Origin of the Albanians

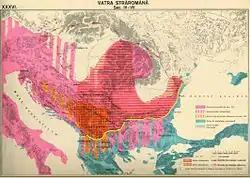
Map made by Romanian scholarship according to the theory that Proto-Albanian and proto-Romanian contact zones were Dacia Mediterranea and Dardania in the 3rd century, while not excluding Romanian continuity in Dacia

The Komani-Kruja culture is an archaeological culture attested from late antiquity to the Middle Ages in central and northern Albania, southern Montenegro and similar sites in the western parts of North Macedonia. It consists of settlements usually built below hillforts along the Lezhë (Praevalitana)-Dardania and Via Egnatia road networks which connected the Adriatic coastline with the central Balkan Roman provinces. Its type site is Komani and the nearby Dalmace hill in the Drin river valley. Limited excavations campaigns occurred until the 1990s. Objects from a vast area covering nearby regions the entire Byzantine Empire, the northern Balkans and Hungary and sea routes from Sicily to Crimea were found in Dalmace and other sites coming from many different production centres: local, Byzantine, Sicilian, Avar-Slavic, Hungarian, Crimean and even possibly Merovingian and Carolingian. Within Albanian archaeology, based on the continuity of pre-Roman Illyrian forms in the production of several types of local objects found in graves, the population of Komani-Kruja was framed as a group which descended from the local Illyrians who "re-asserted their independence" from the Roman Empire after many centuries and formed the core of the later historical region of Arbanon. As research focused almost entirely on grave contexts and burial sites, settlements and living spaces were often ignored. Yugoslav archaeology proposed an opposite narrative and tried to frame the population as Slavic, especially in the region of western Macedonia. Archaeological research has shown that these sites were not related to regions then inhabited by Slavs and even in regions like Macedonia, no Slavic settlements had been founded in the 7th century.